James Sankowski

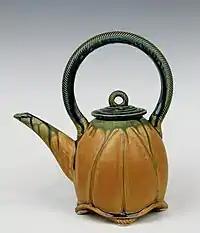
A pot made by James Sankowski

After college, Sankowski opened Ballston Lake Pottery and worked out of his studio as an artist, but sold his works nationally. He thought it was important that his work was both durable and functional. In Ceramics Monthly, Sankowski said: "When someone tells me they would be afraid to use my pots, they deny themselves the pleasures of putting the pot into service. To do this is to neglect the tactile qualities of the pot. The balance of a handle, a good pouring spout and the fit of a lid are as important as the visual response."